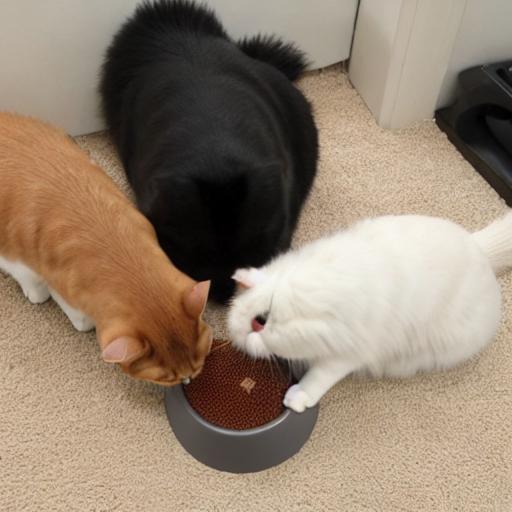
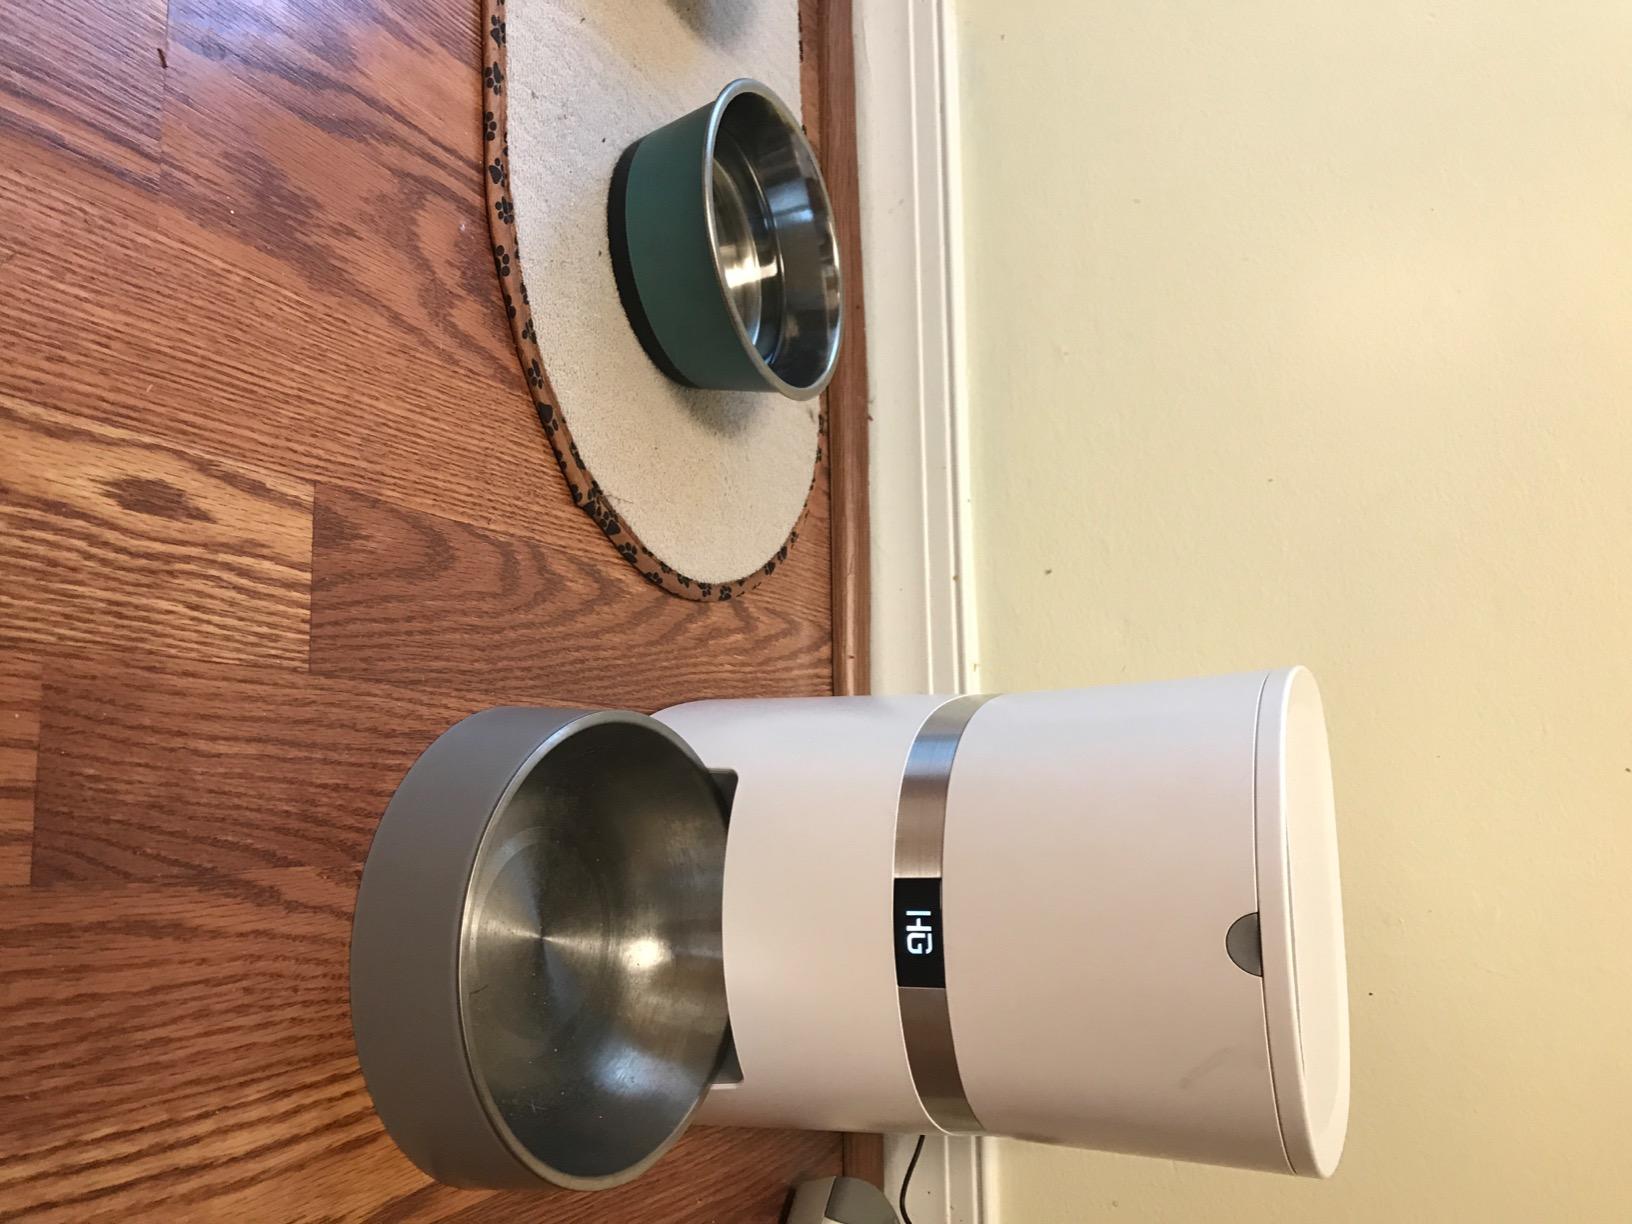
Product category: items_feeder
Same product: no